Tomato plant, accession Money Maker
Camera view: vertical (180 deg); turntable rotation: 270 degrees
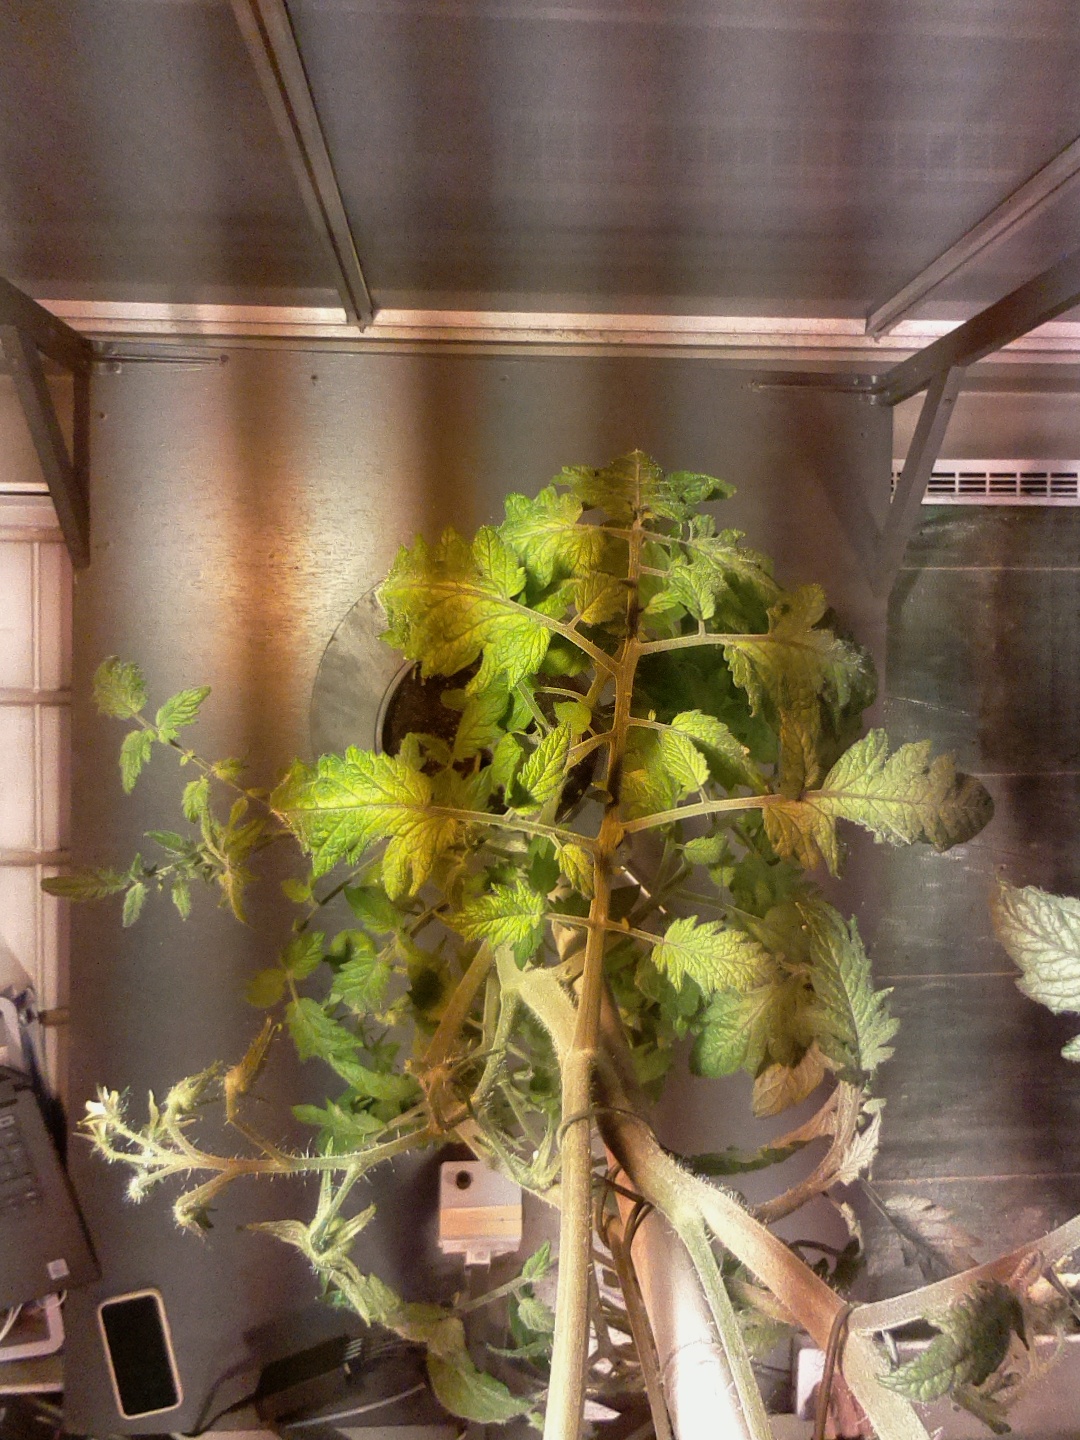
BBCH growth stage 73: 30%-40% of final fruit size